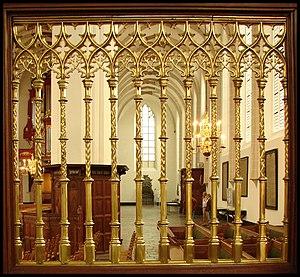
La Jacobikerk est une église protestante d'Utrecht aux Pays-Bas.